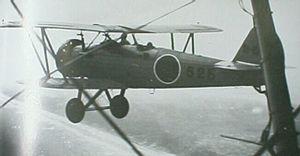
Le Yokosuka KY5 est un biplan d'entraînement à ailes inégales utilisé par la Marine impériale japonaise durant la Seconde Guerre mondiale. Les Alliés le désignaient sous le nom de code de Willow. Sa vive peinture orange lui a valu le surnom aka-tombo, ou « libellule rouge », un insecte commun au Japon.